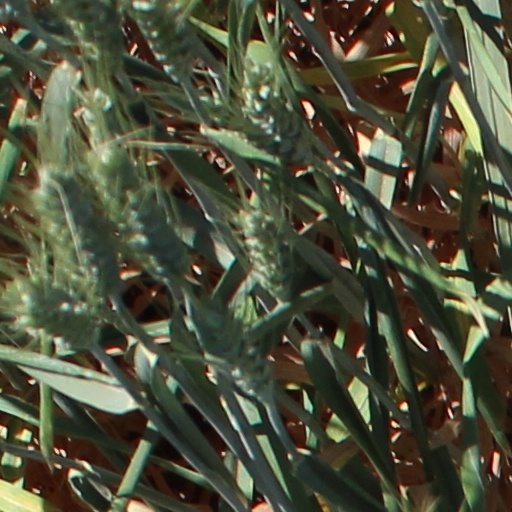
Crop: wheat